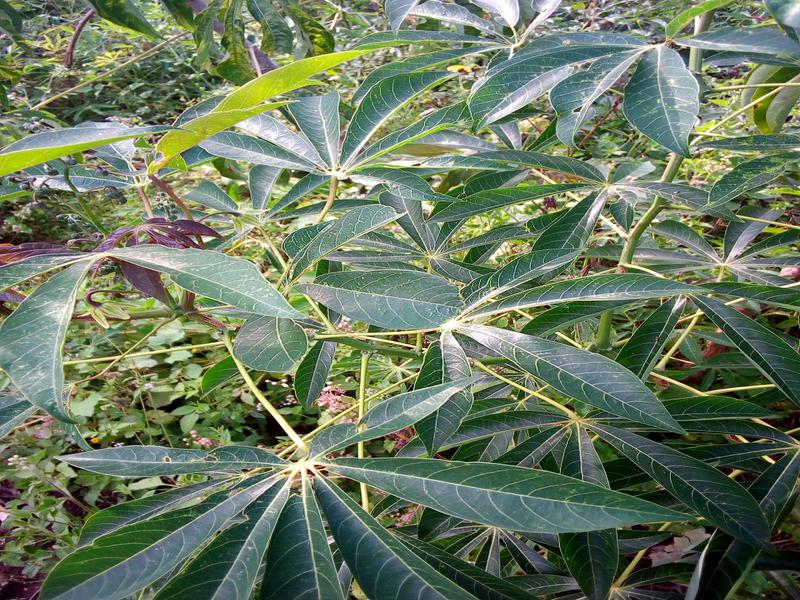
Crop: cassava
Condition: green_mottle